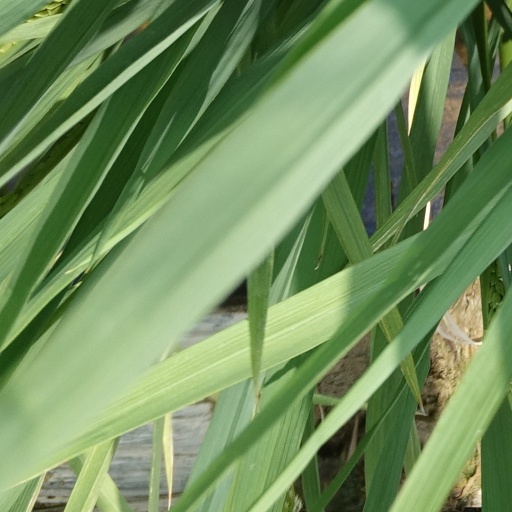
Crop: rice